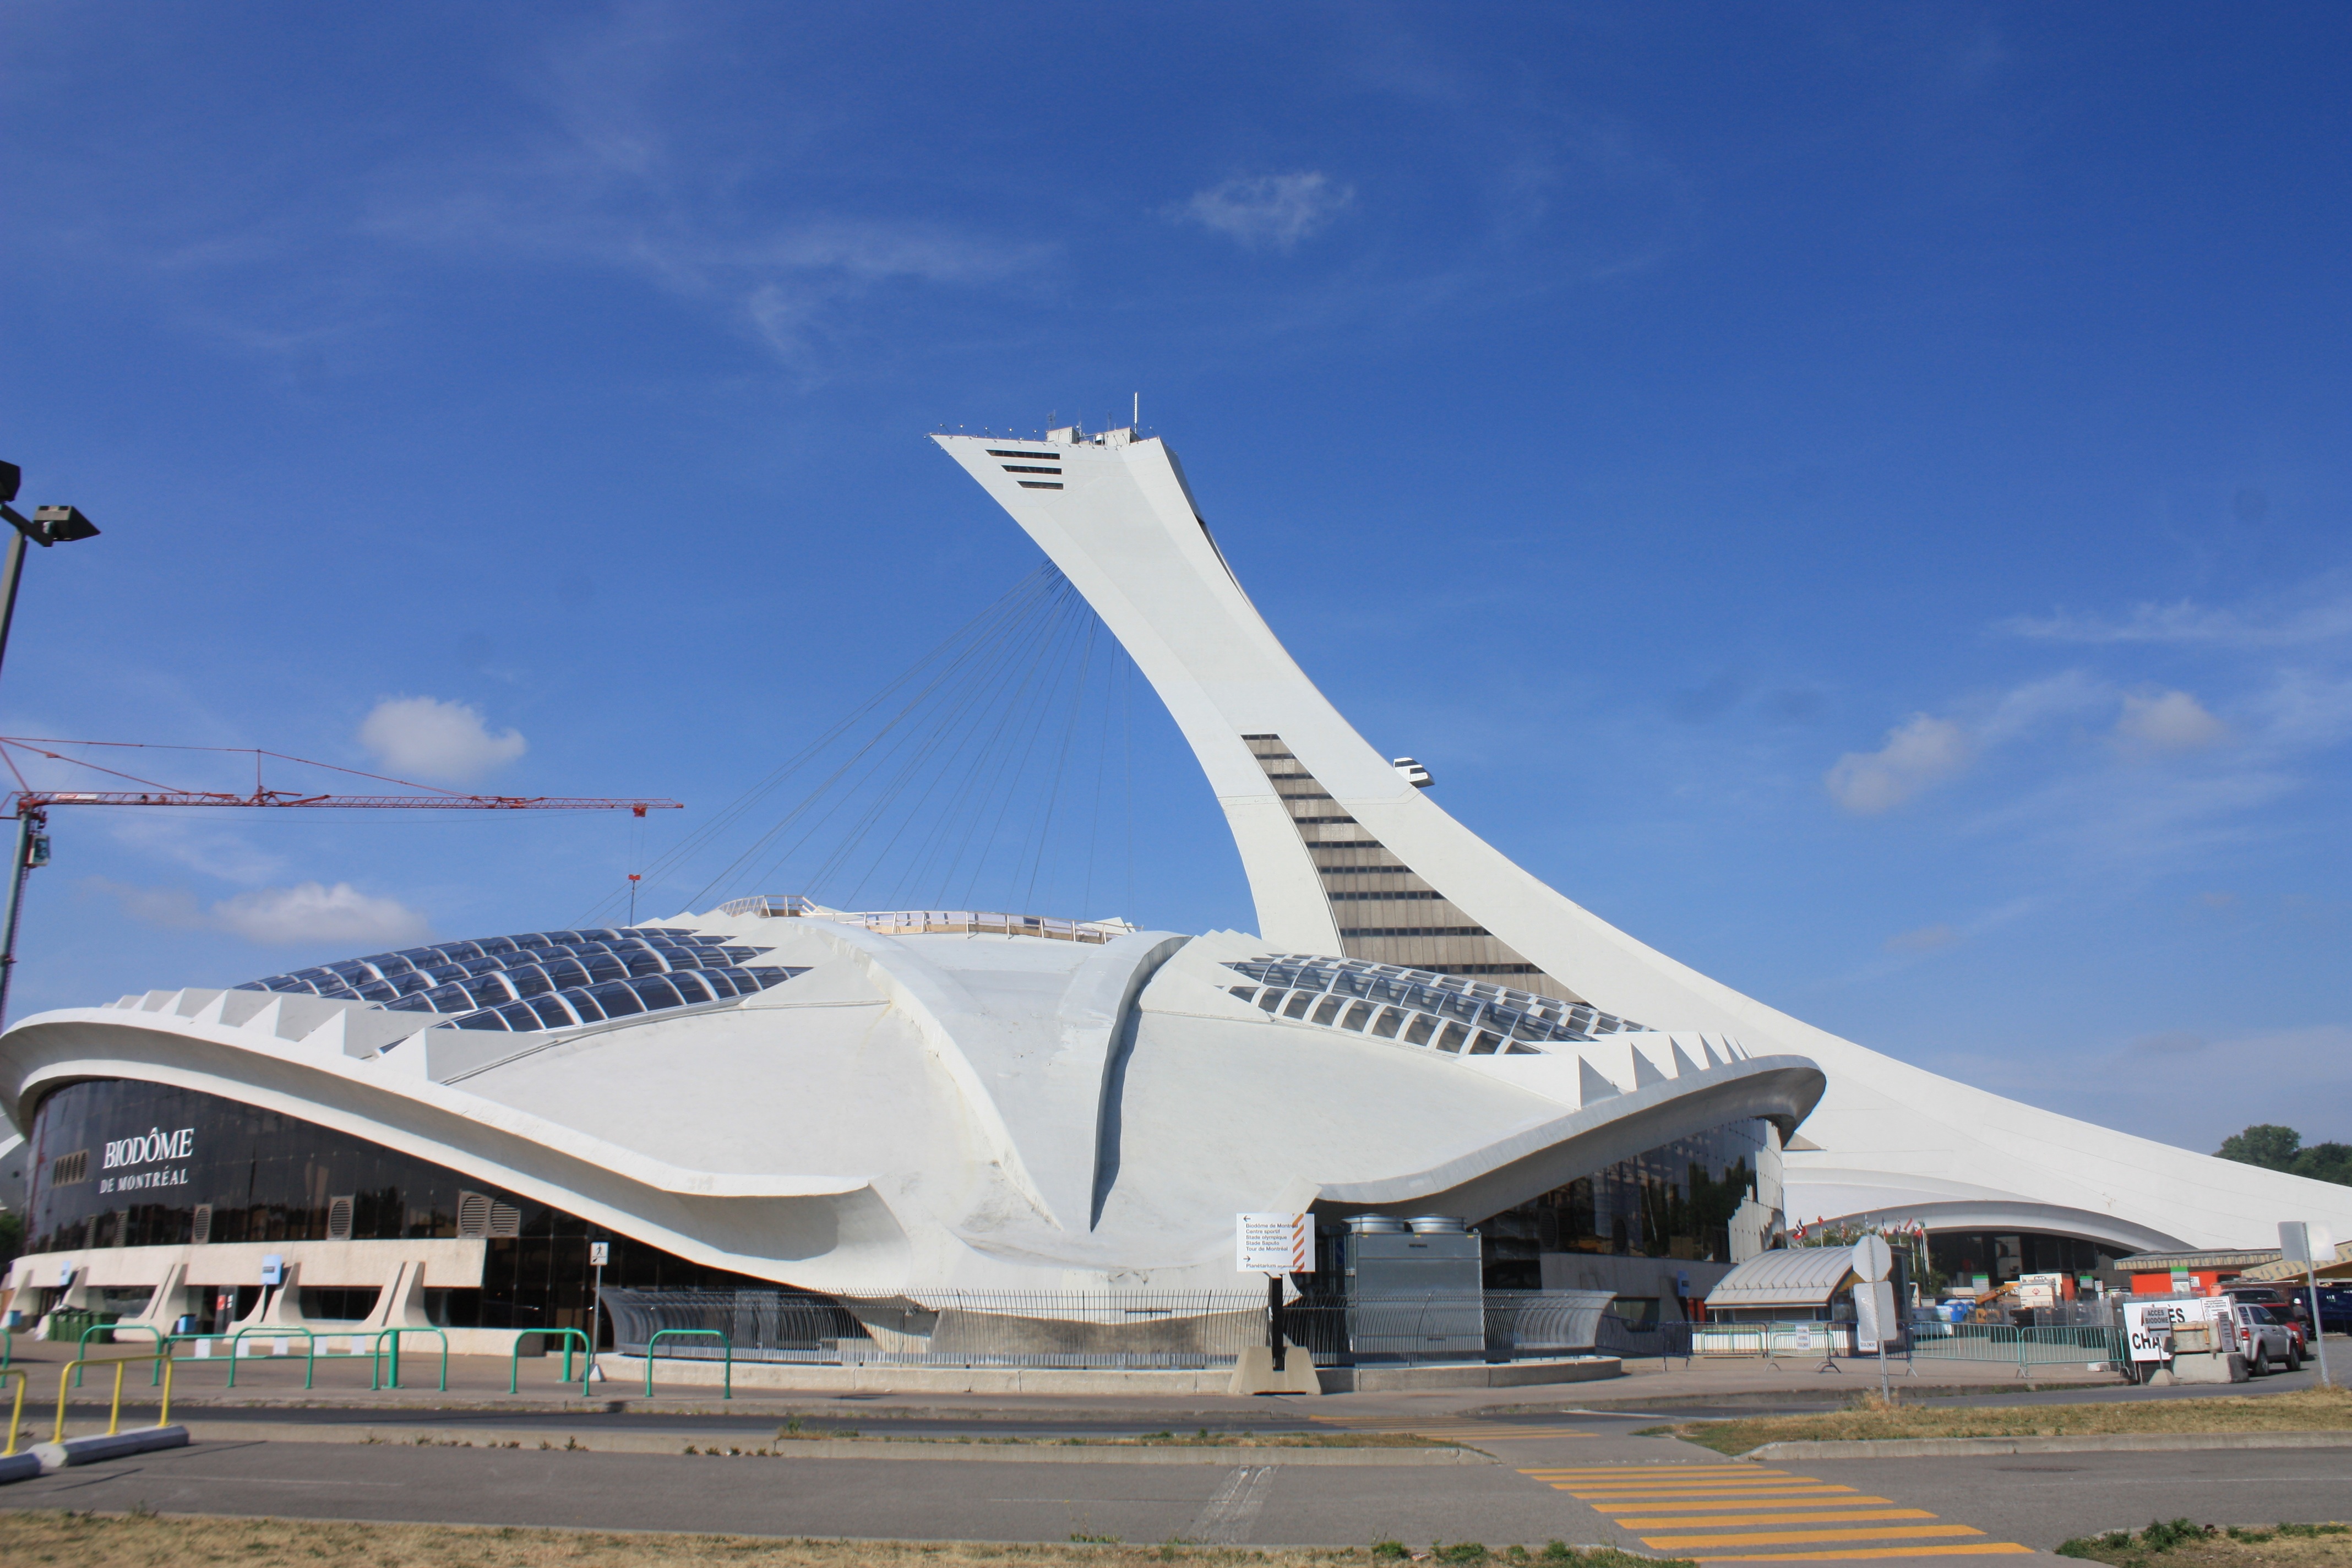
wing, architecture, building, airplane, aircraft, vehicle, airline, aviation, stadium, airliner, montreal, olympic stadium, jet aircraft, airbus a330, atmosphere of earth, wide body aircraft, narrow body aircraft, supersonic transport